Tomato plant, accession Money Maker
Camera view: bottom (45 deg); turntable rotation: 210 degrees
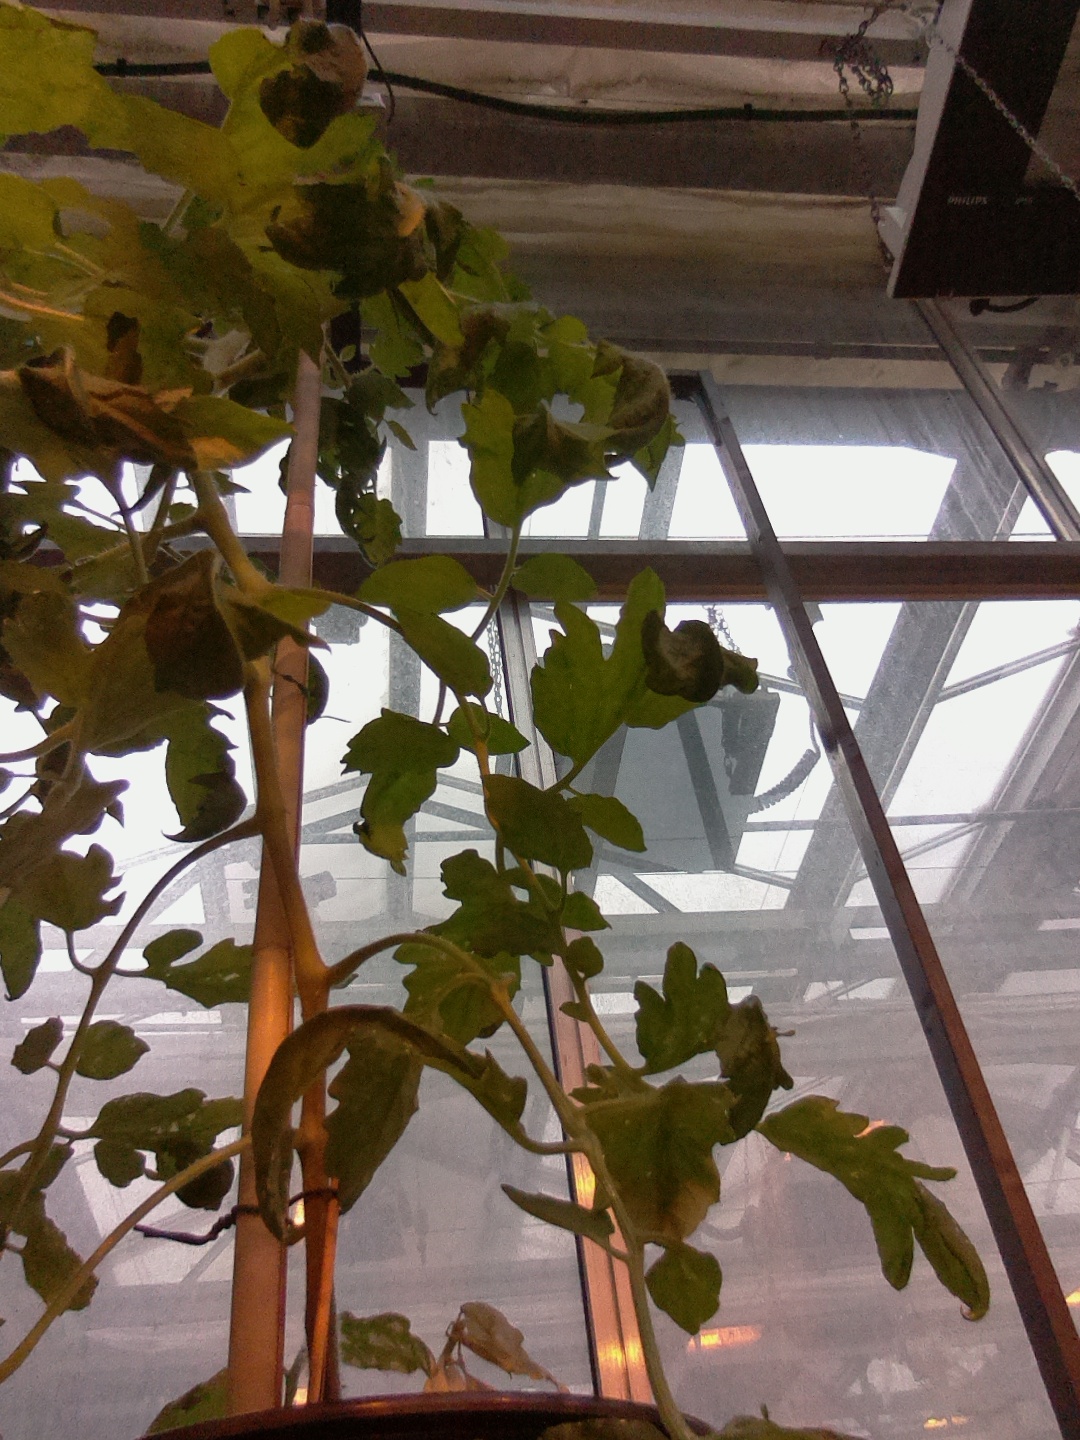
BBCH growth stage 62: 20%-30% of flowers open